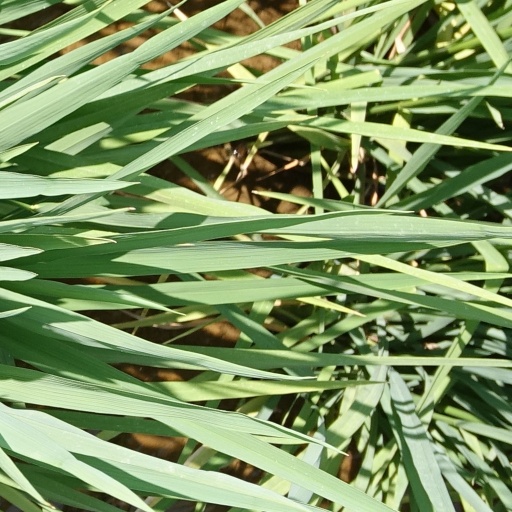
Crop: rice